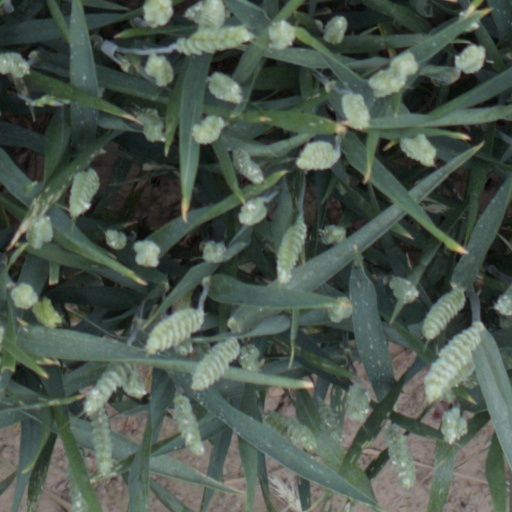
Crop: wheat